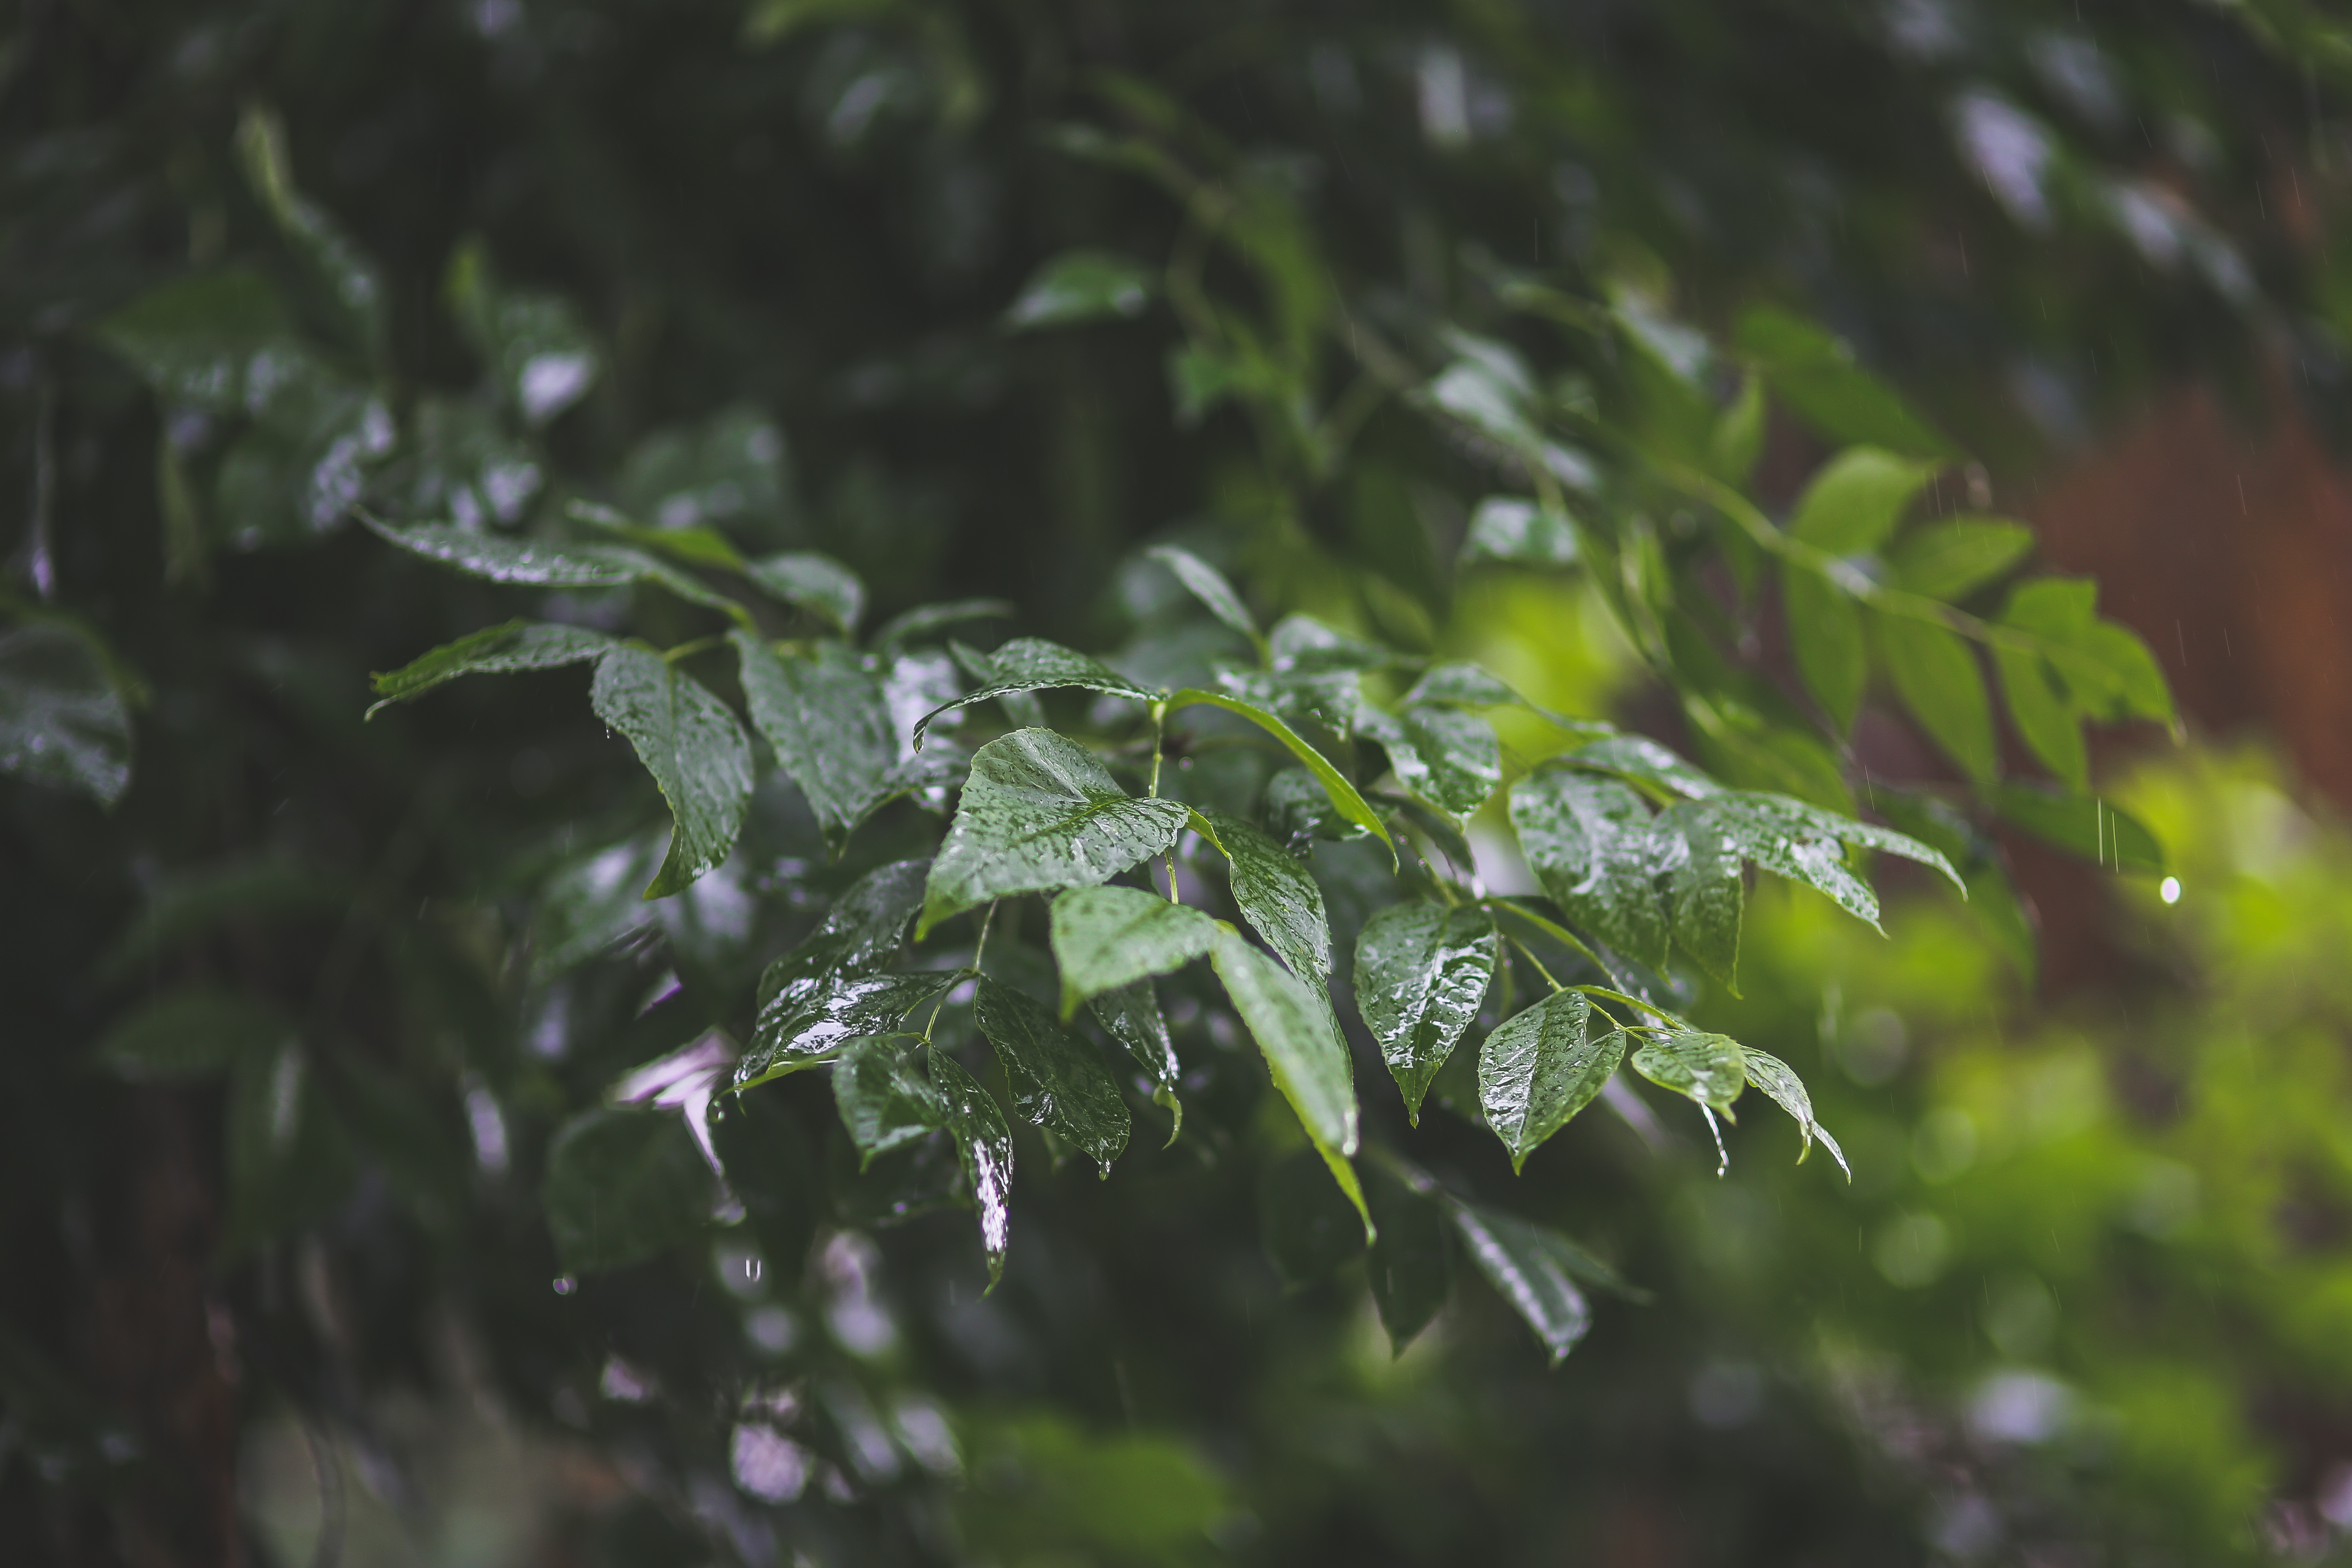
tree, nature, forest, grass, branch, plant, sunlight, rain, leaf, flower, green, jungle, autumn, botany, flora, leaves, rainforest, deciduous, drops, woodland, habitat, rainy day, macro photography, natural environment, woody plant, land plant